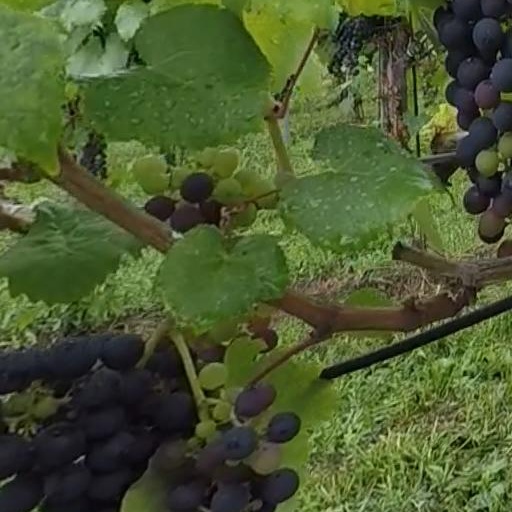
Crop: grape